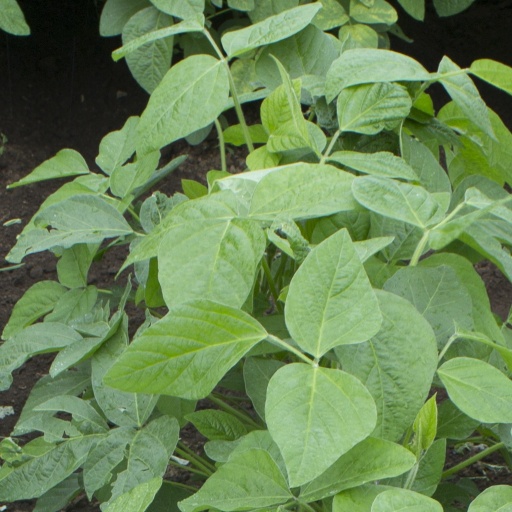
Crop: soybean